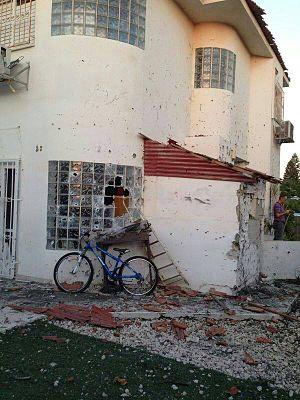
La guerre de Gaza de 2014 est un conflit armé se déroulant dans la durant les mois de juillet et d'août 2014, opposant l'État d'Israël au Hamas et à d'autres forces paramilitaires palestiniennes dont le Jihad islamique.